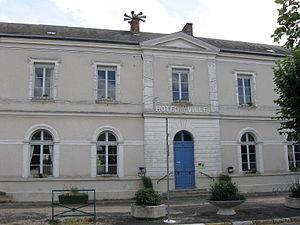
La mairie de Beaumont-du-Gâtinais. (département de la Seine-et-Marne, région Île-de-France).
Beaumont-du-Gâtinais est une commune française située dans le département de Seine-et-Marne en région Île-de-France. C'est la commune la plus au sud de la région.